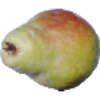
Label: pear_williams